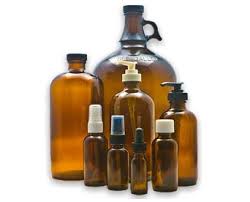
Waste category: glass